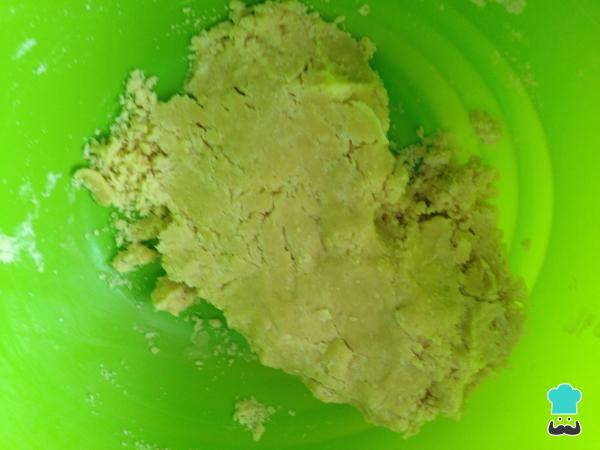
Precalienta el horno a 180 °C. Mezcla la harina, la mantequilla, la sal y el huevo hasta formar una masa uniforme. Por último, añade el agua y amasa bien para unificar todo.